Excellence in Armor

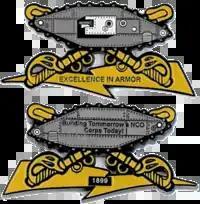
Excellence in Armor award coin (top=obverse, bottom=reverse)

Excellence in Armor (EIA) is a program of the United States Army Training and Doctrine Command that awards outstanding Armor and Cavalry Soldiers whose performance is routinely above the standard and demonstrate superior leadership potential. The EIA was initially proposed in May 1984 and implemented in October 1987. The program rewards outstanding armor and cavalry soldiers with a Certificate of Achievement, a challenge coin from the U.S. Army's Chief of Armor, awarding of the personnel development skill identifier (PDSI) “E4J,” and will set the soldier apart from their peers during promotion boards.